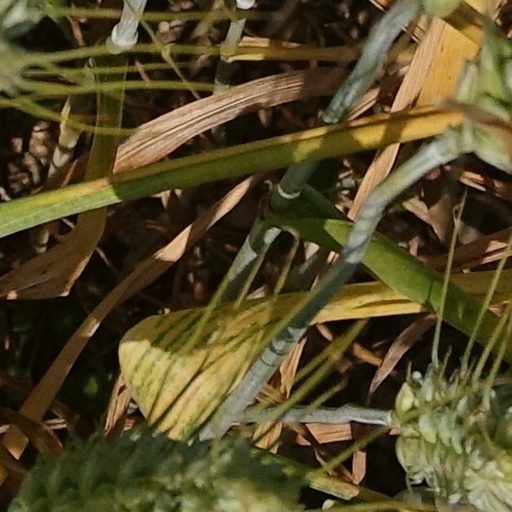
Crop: wheat